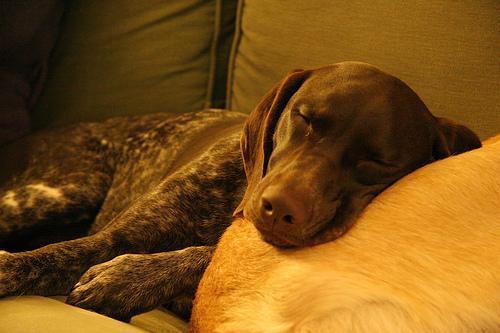
German_short-haired_pointer